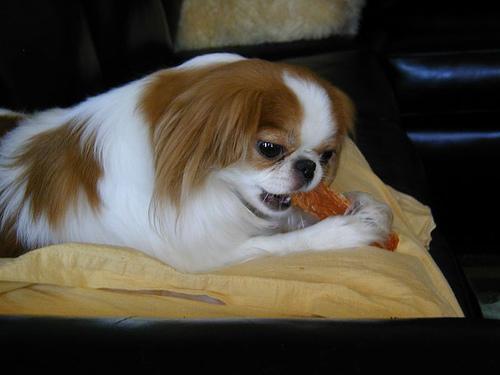
japanese chin